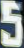
Number: 5